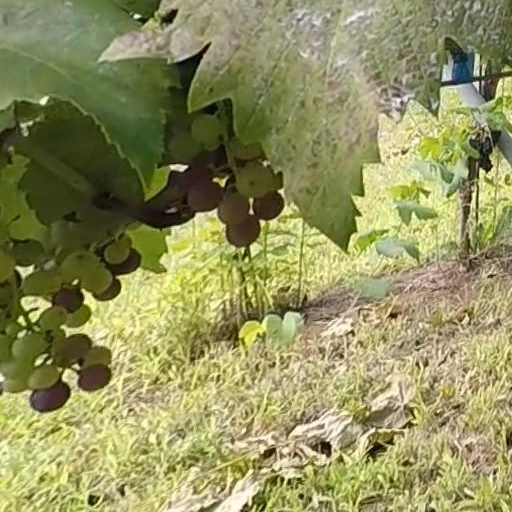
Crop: grape